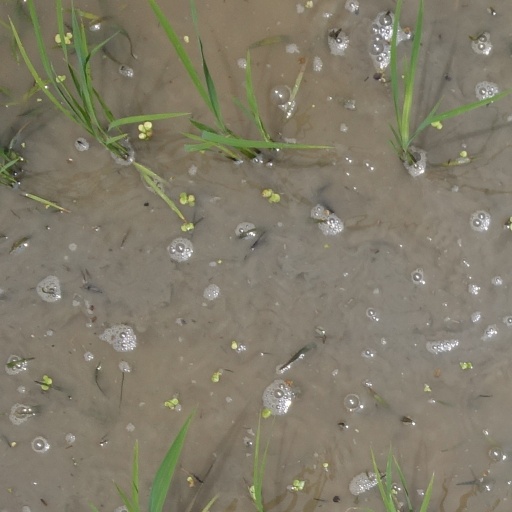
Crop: rice